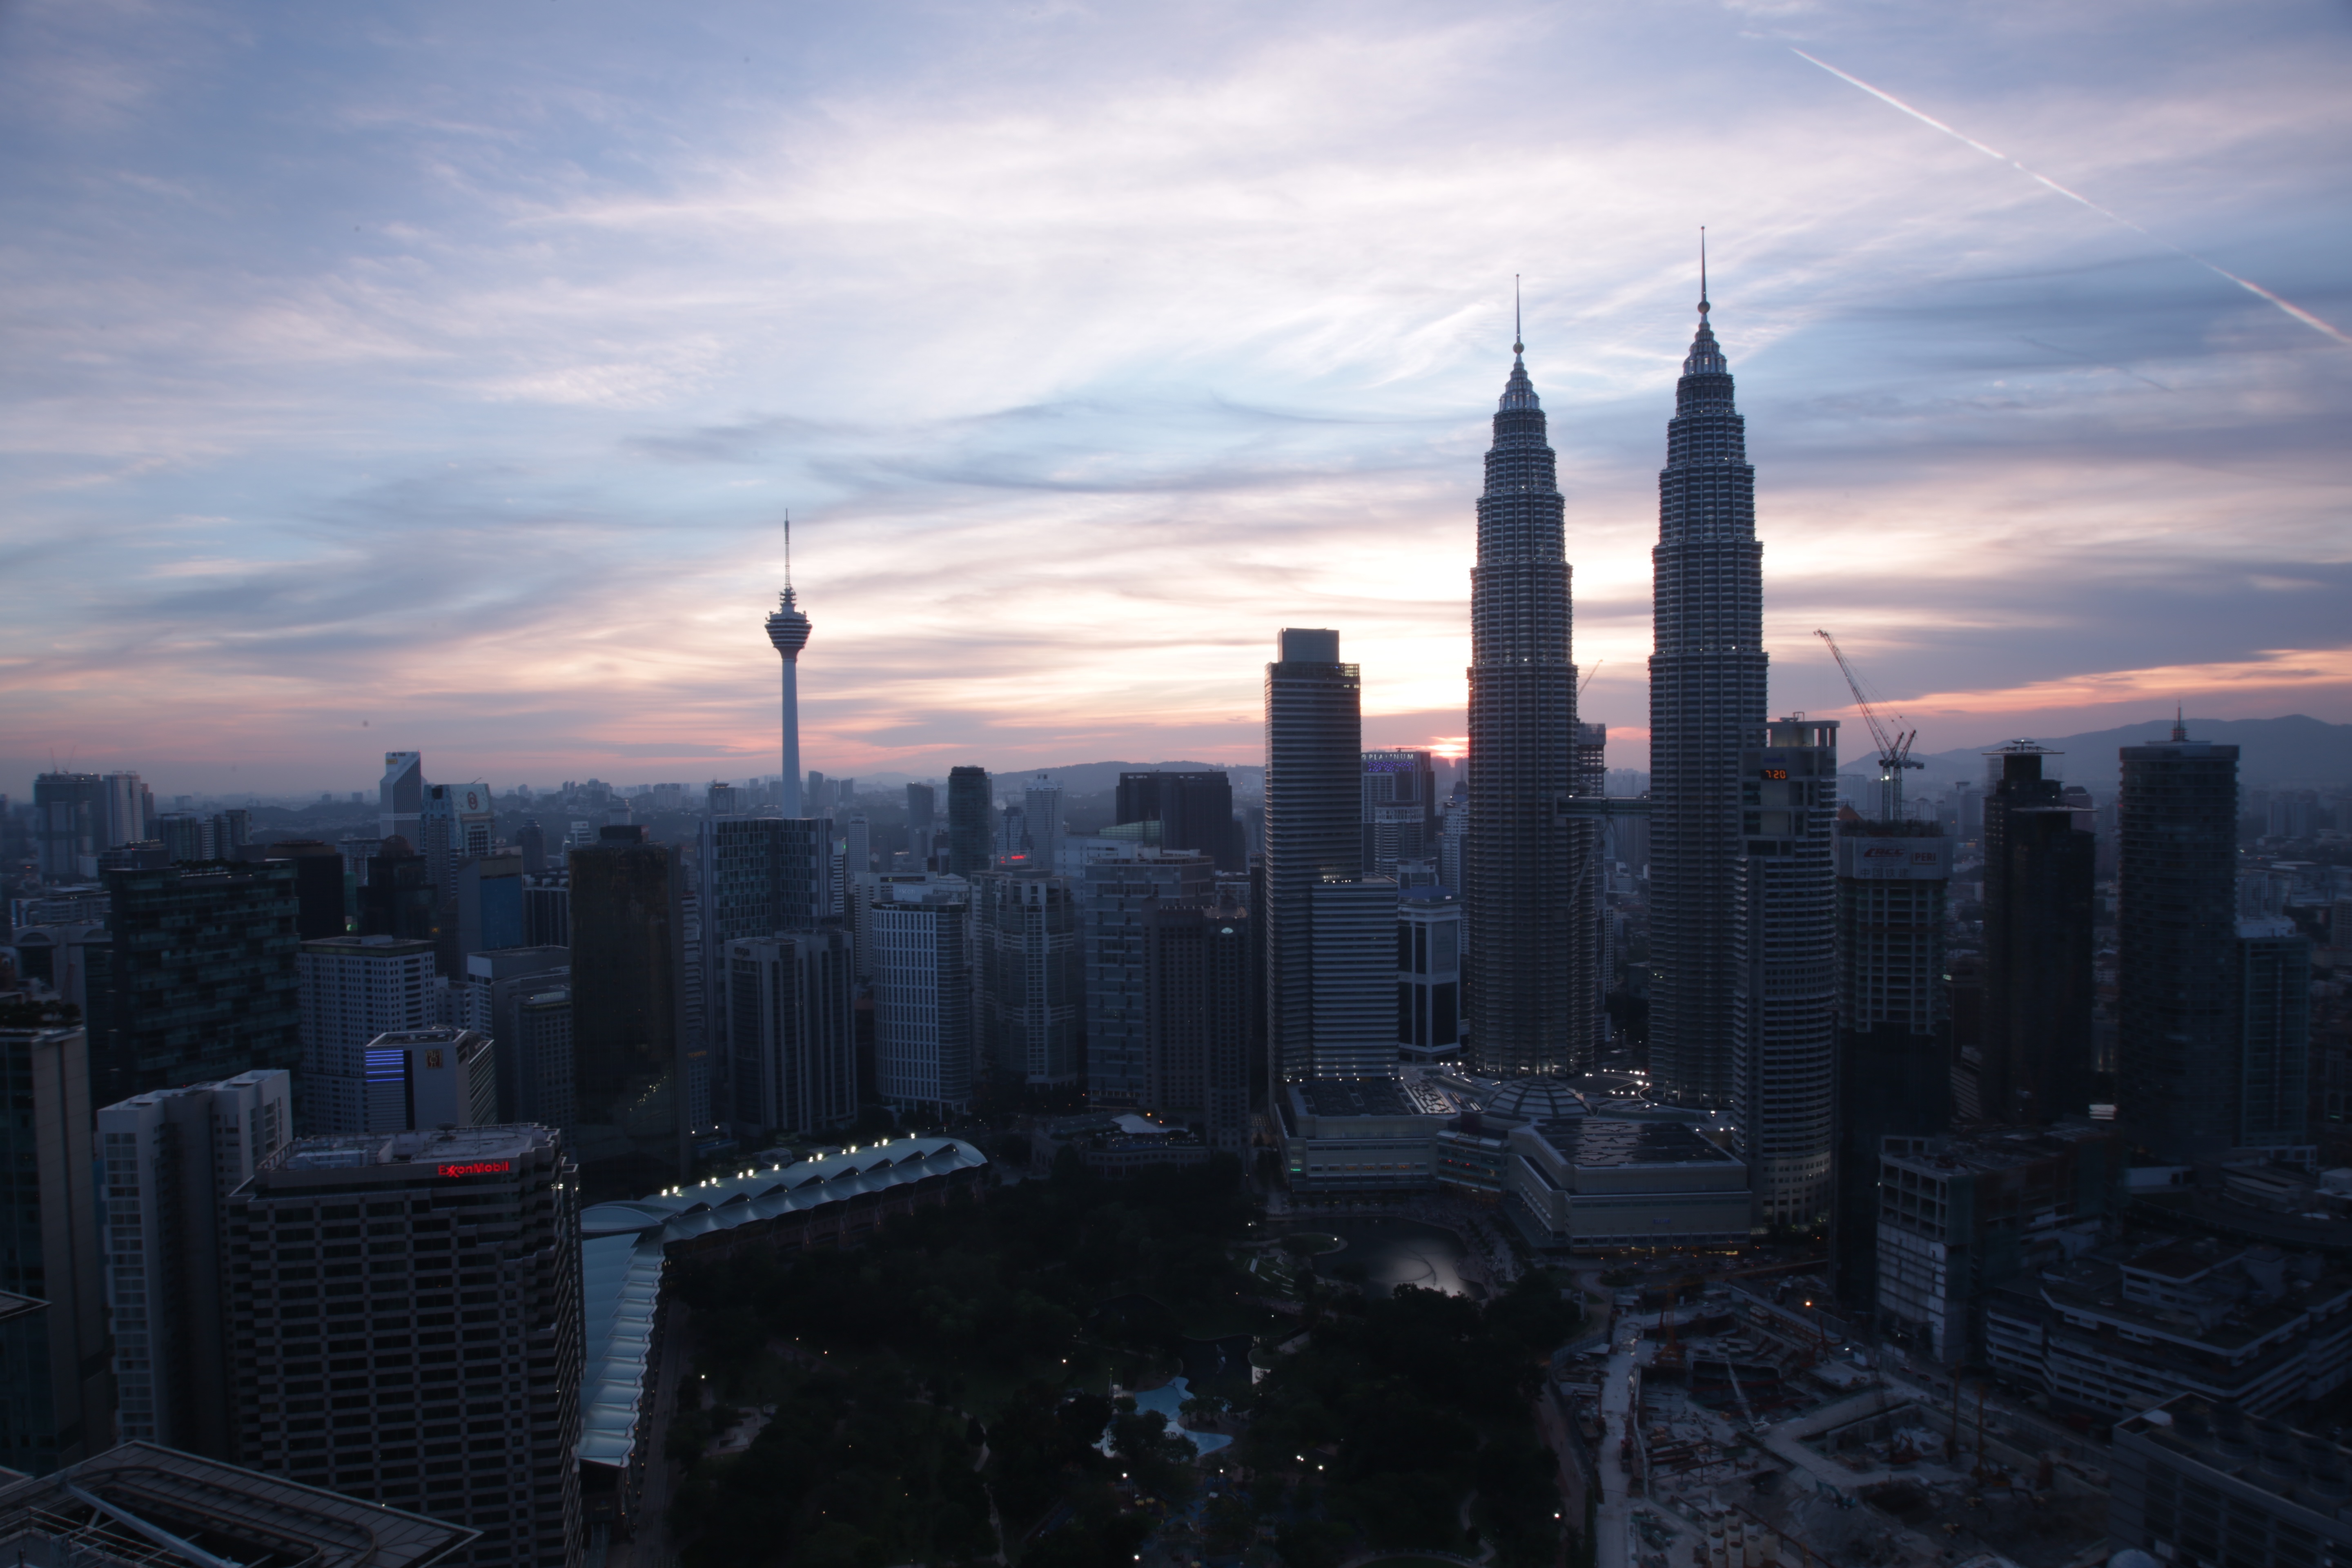
landscape, horizon, architecture, sky, sunset, skyline, town, building, dawn, city, skyscraper, urban, cityscape, downtown, dusk, evening, tower, asia, landmark, business, attraction, tourism, tower block, kuala lumpur, spire, famous, malaysia, destination, metropolis, kuala, petronas, lumpur, klcc, urban area, twin tower, human settlement, metropolitan area